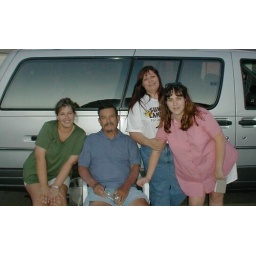
Julie, Dad, thats me in the white shirt and Cole, who was very preggers when this was taken.